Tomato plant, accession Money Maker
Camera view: horizontal (90 deg, fisheye); turntable rotation: 150 degrees
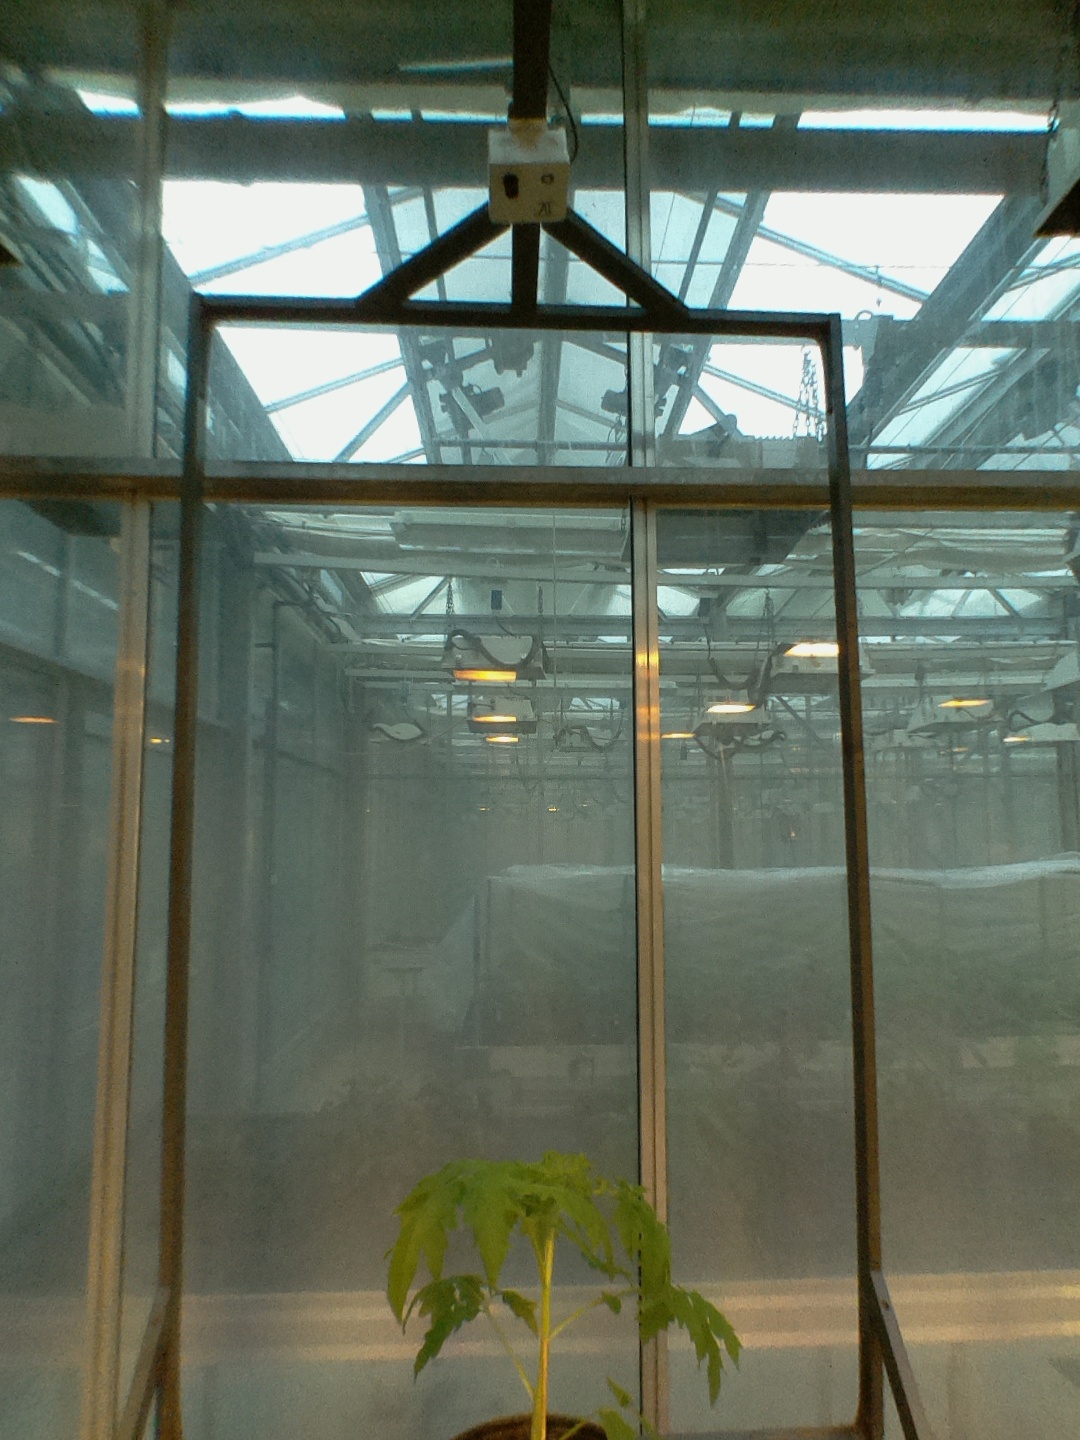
BBCH growth stage 13: 6 of true leaves visible